Varma Films

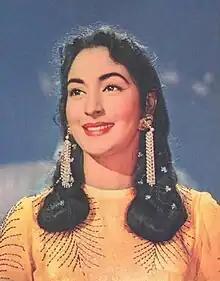
Nutan played a lead role in a film by Varma Films

During the latter half of the 1950s, the Varma Films banner was retired following the death of one of its founders, Munshiram Varma, in 1958. Varma Films subsequently evolved into two affiliated companies, both associated with the production and distribution of films for the rest of the 1950s decade. V P Productions was connected with "Baghi Sipahi" (1958) whose narrative revolved around the persecution of Christians by the Roman Empire. Bhagwan Das Varma worked as the producer as well as the director for "Baghi Sipahi" and the music for the film was composed by the Shankar–Jaikishan duo. Madhubala and Chandrashekhar played the lead roles of the film. Varma Pictures, the other affiliated company associated with Varma Films, was the production/distribution company for two films. The first of these was Night Club (1958). The narrative of this film unraveled the challenges faced by a female protagonist when she attempts to avenge the murder of her brother by an omnipotent criminal. Starring Kamini Kaushal and Ashok Kumar in the lead roles, the film was directed by Naresh Saigal with music composed by Madan Mohan. The second film associated with Varma Pictures, also directed by Naresh Saigal, was "Main Nashe Mein Hoon" (1959). The story of this film centered around the descending consequences of heavy drinking and the ameliorating role that family can play in subduing these effects. Raj Kapoor and Mala Sinha played the lead roles and the Shankar–Jaikishan duo composed the film's music.